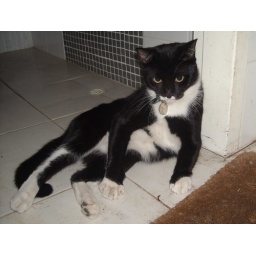
Lukey loves sitting up against walls and door frames.